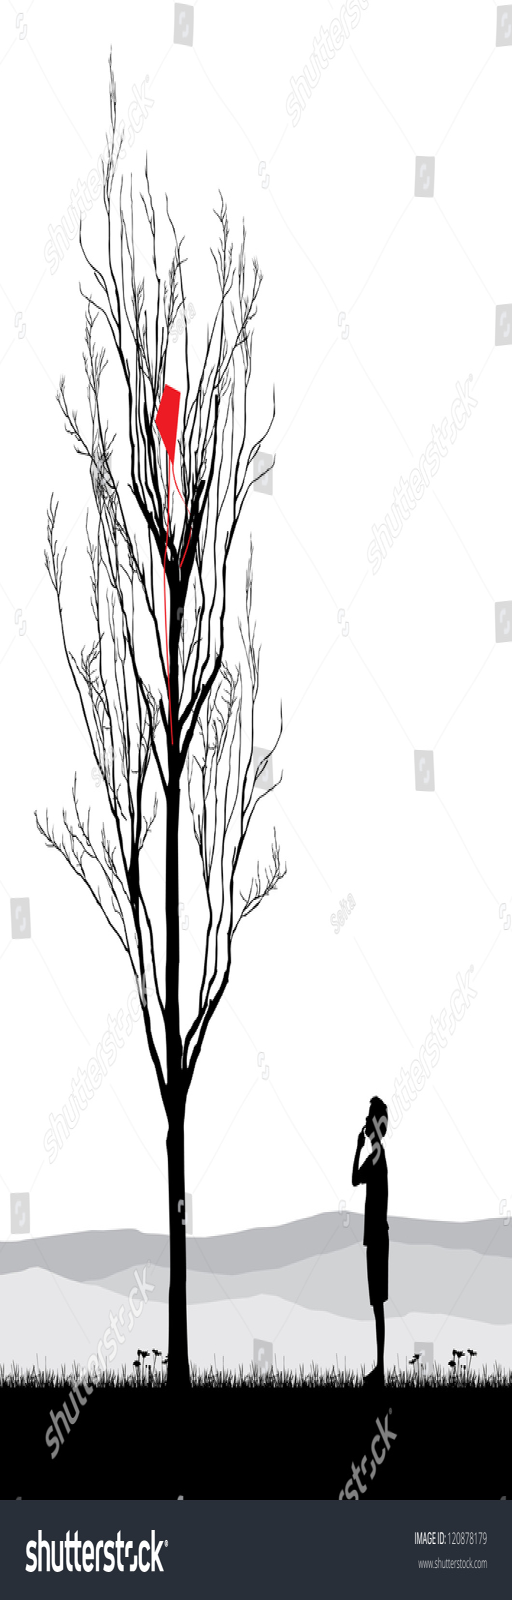
a boy looking at kite stuck in a dead tree , conceptual #